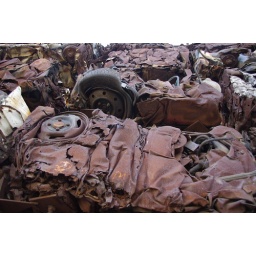
Digbeth car park in Heath Mill Lane, Birmingham with unusual crushed car walls